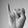
ASL letter: I